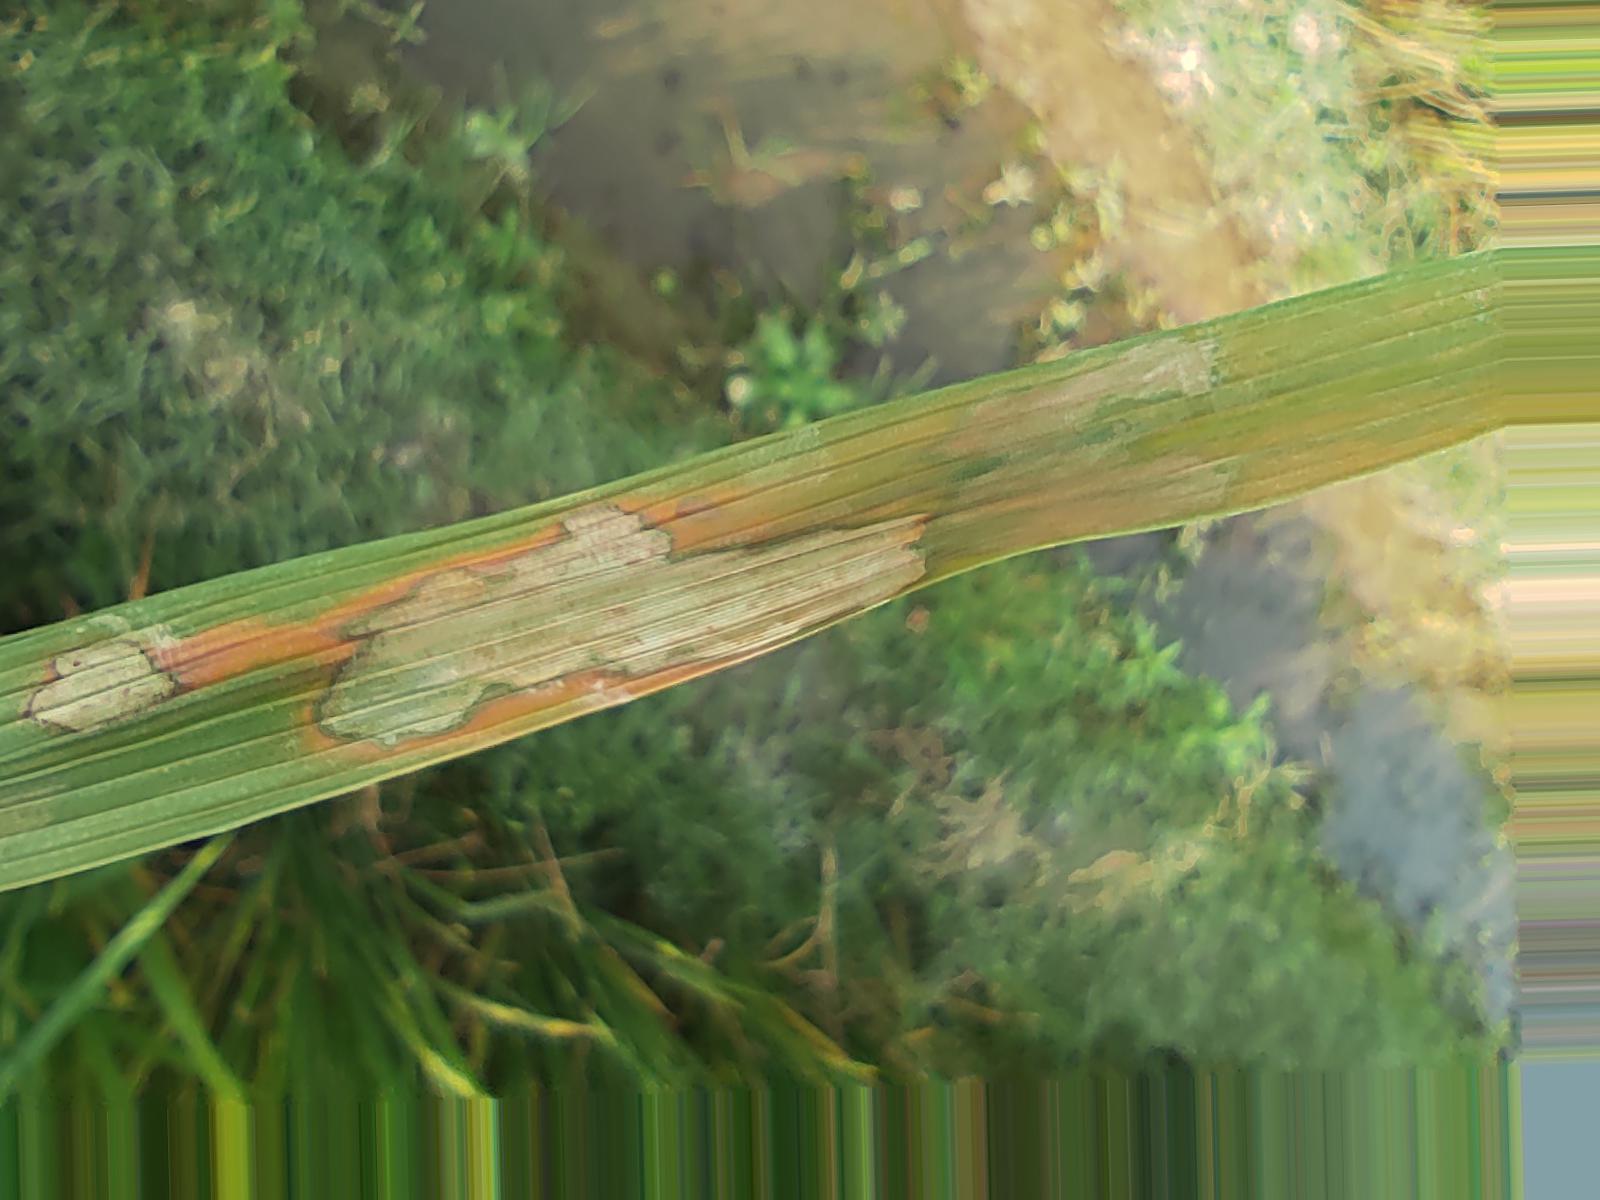
Nhãn: Bệnh Đốm Vằn ( Khô vằn ) ( Sheath Blight )